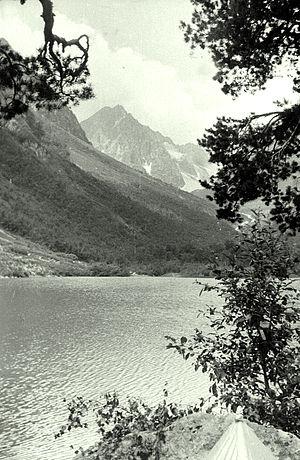
Les lacs de Badouk, appelés familièrement les Badouki, forment une succession de trois lacs de montagne en cascade à partir de la rivière Badouk, affluent gauche de la Téberda.